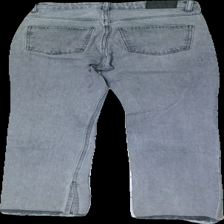
View: back
Type: Jeans
Category: Ladies
Brand: Gina Tricot
Colors: Grey
Material: Unknown, low signal
Cut: Regular
Trend: Denim
Price range: 50-100
Recommended usage: Reuse
Description: Grey jeans from Gina Tricot, size 32. Good condition.